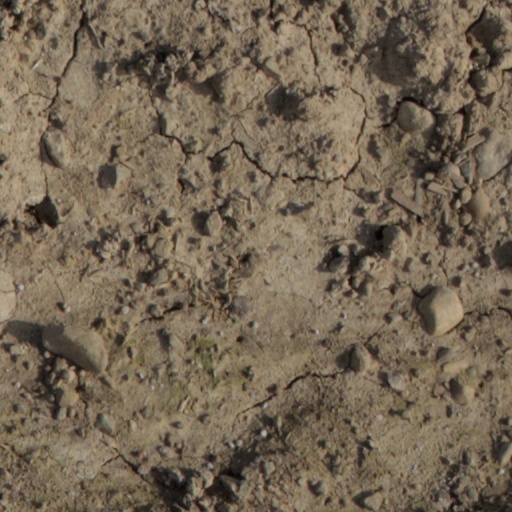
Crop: wheat